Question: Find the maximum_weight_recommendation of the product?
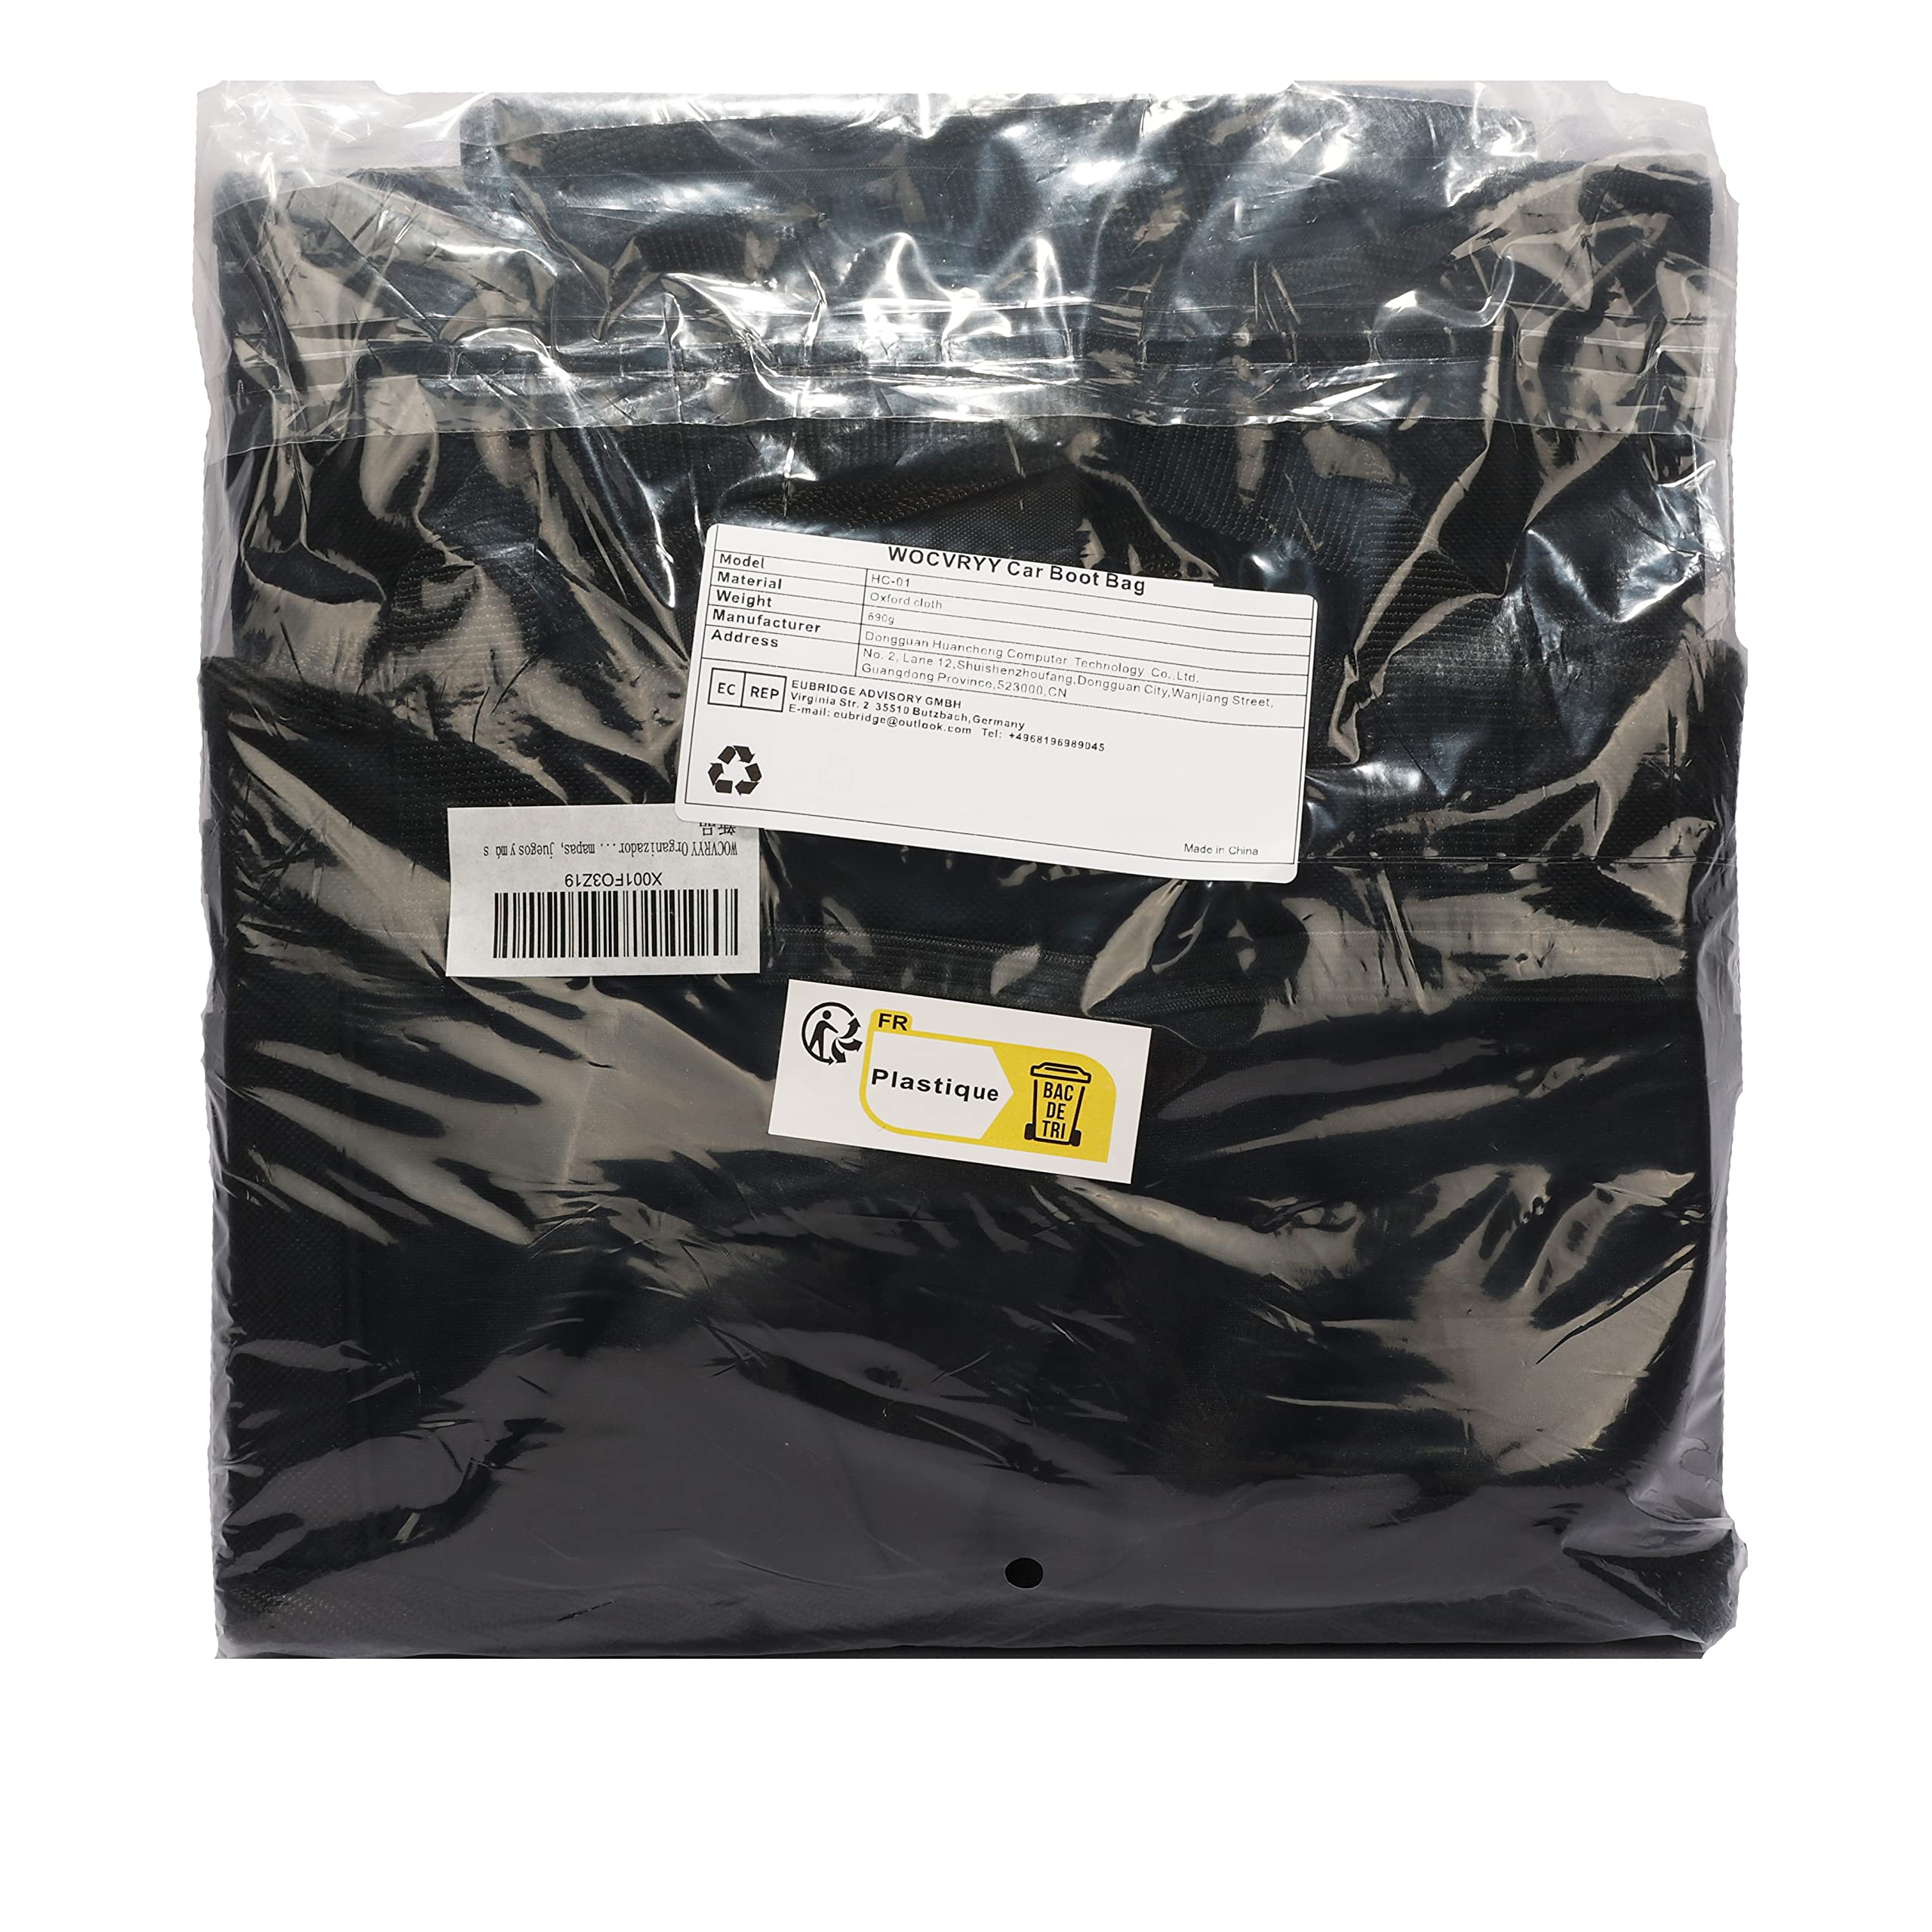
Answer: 690.0 gram